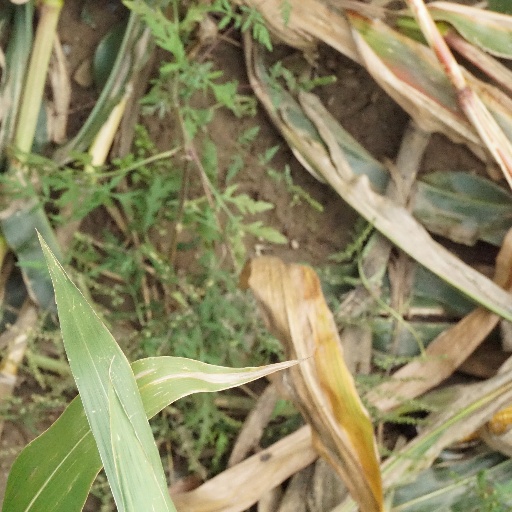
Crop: maize; corn